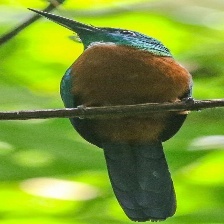
Species: GREAT JACAMAR
Scientific name: JACAMEROPS AUREUS